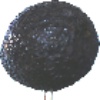
Label: avocado